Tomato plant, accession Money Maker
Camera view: horizontal (90 deg, fisheye); turntable rotation: 60 degrees
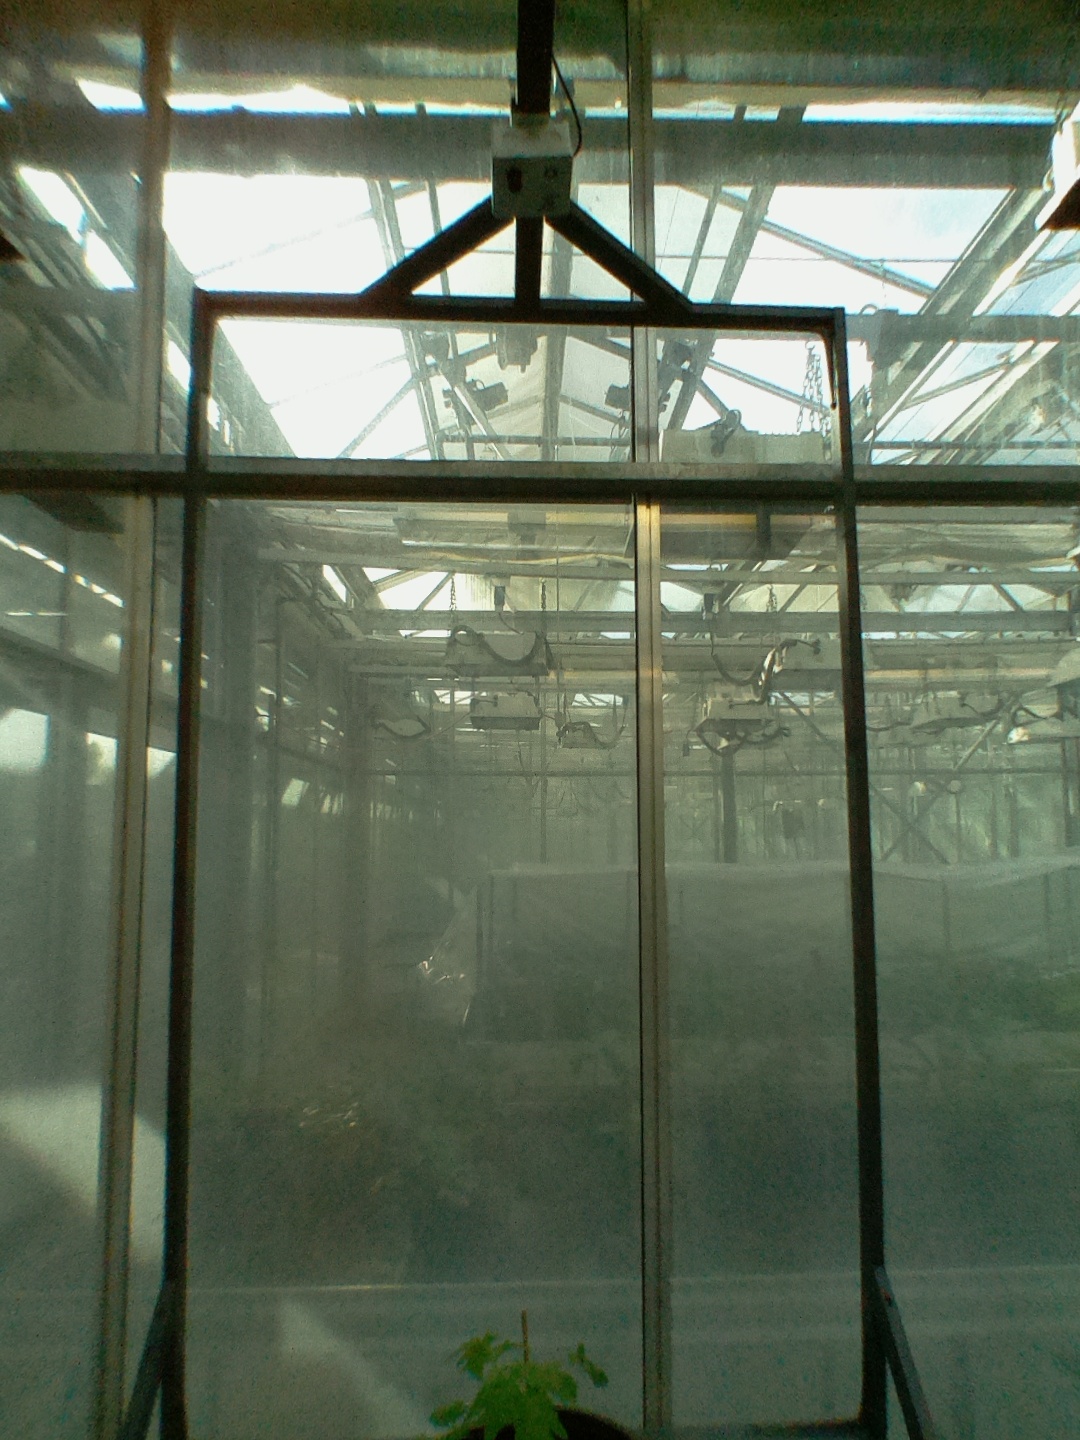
BBCH growth stage 13: 6 of true leaves visible